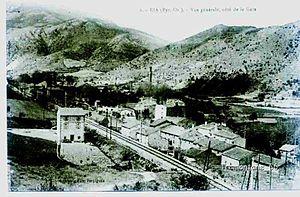
La gare de Ria est une gare ferroviaire française de la ligne de Perpignan à Villefranche - Vernet-les-Bains, située sur le territoire de la commune de Ria-Sirach, dans le département des Pyrénées-Orientales en région Occitanie.